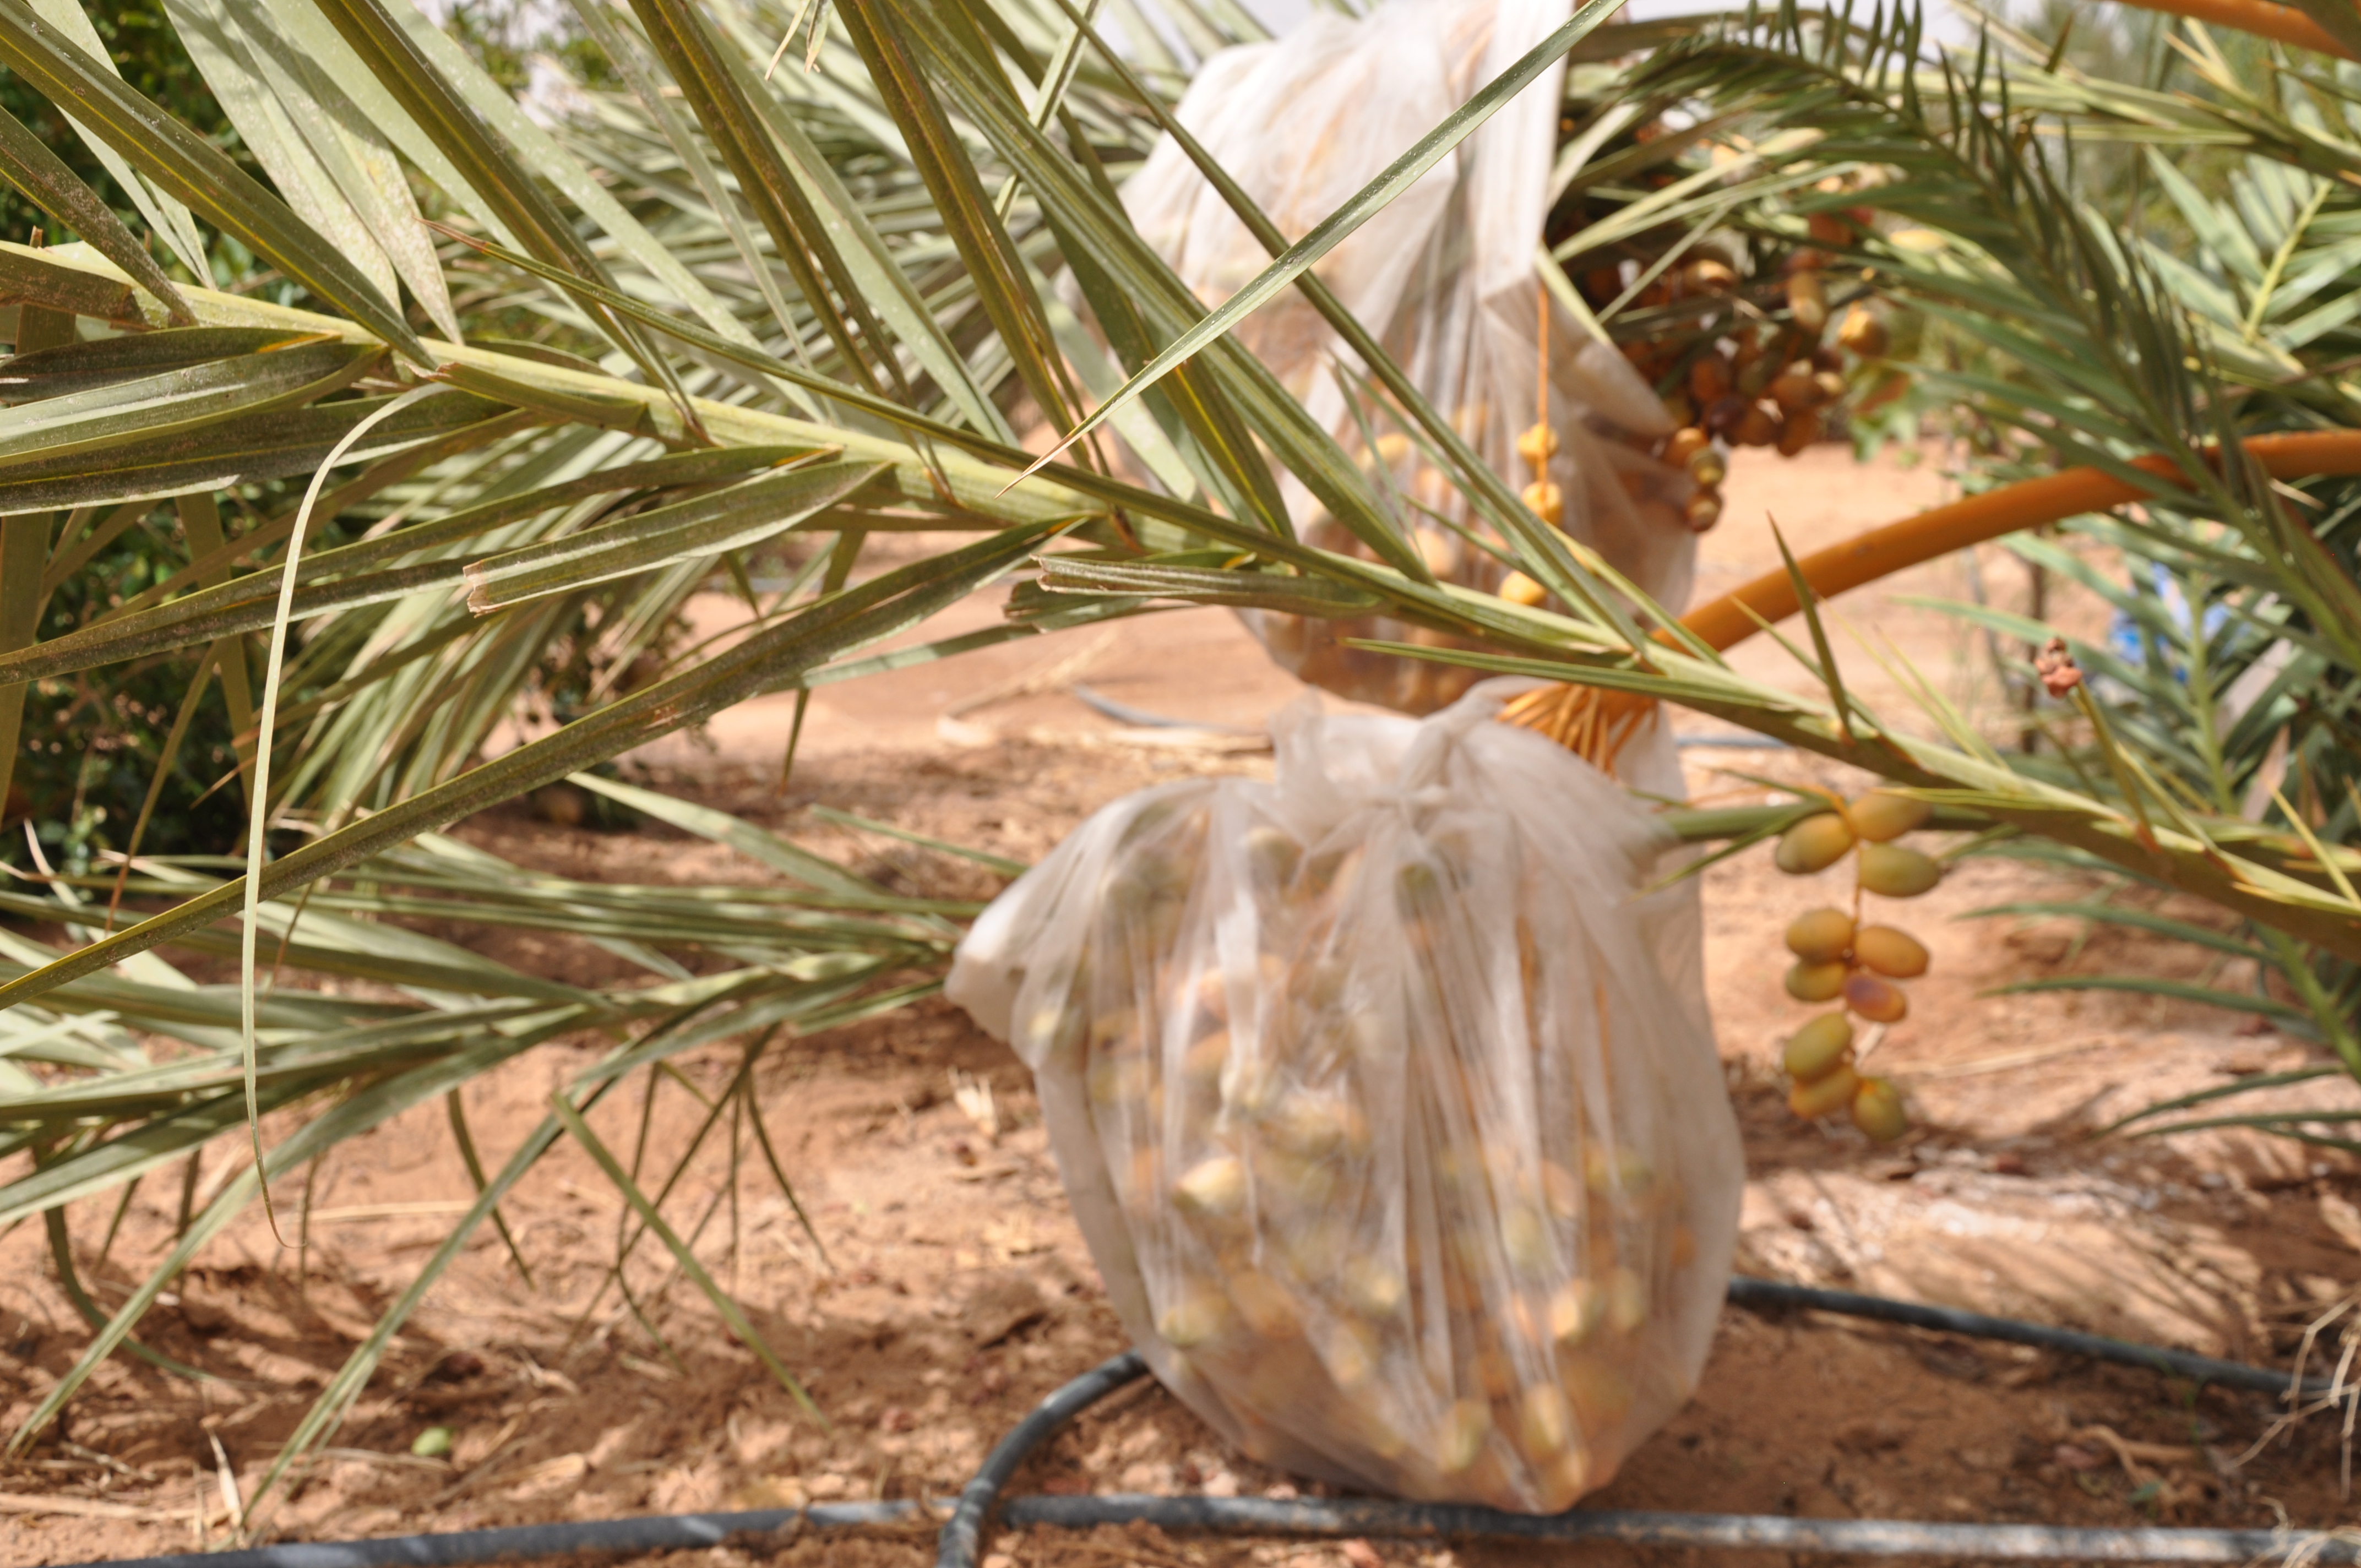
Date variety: Boufagous